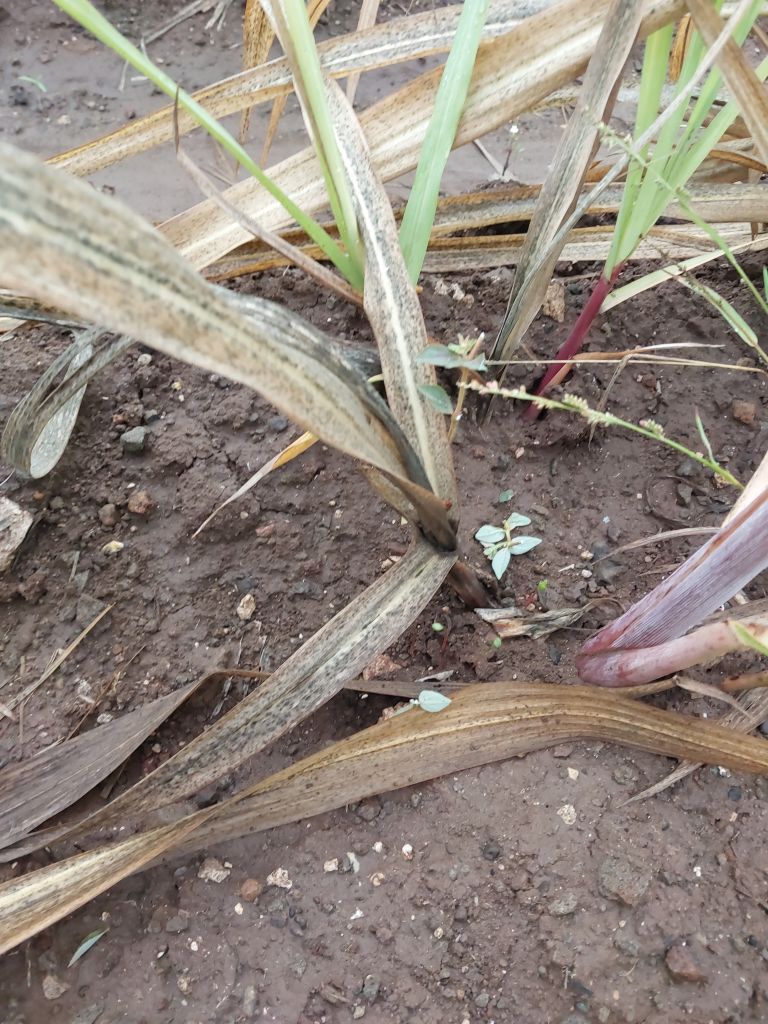
Label: Sett Rot